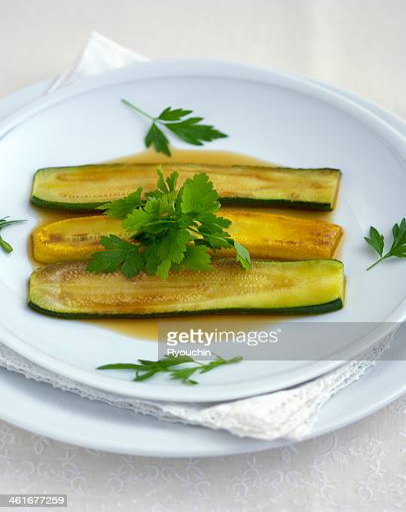
the dish of a zucchini